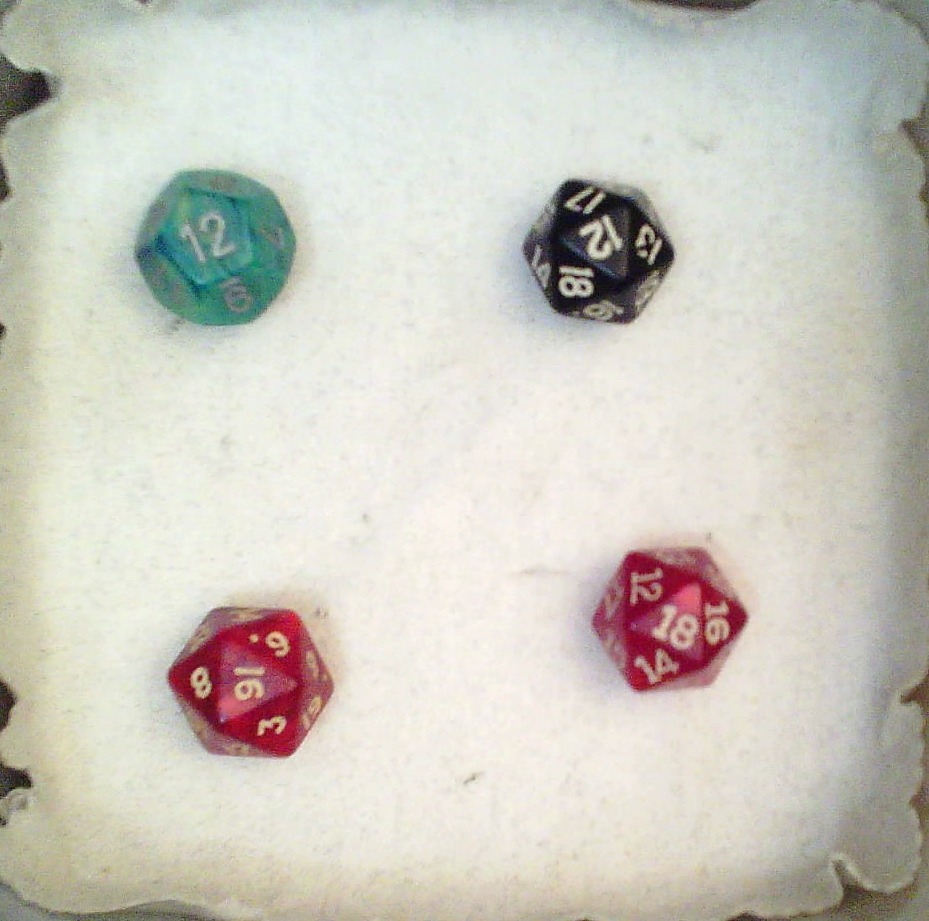
Dice in frame:
type: d12
value: 12
type: d20
value: 16
type: d20
value: 18
type: d20
value: 12
Label source: human
Face values trusted: yes